Colegas

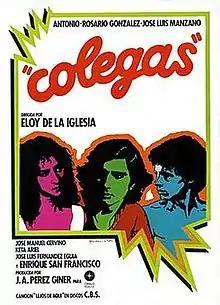
Theatrical release poster

Colegas is a 1982 Spanish quinqui film written and directed by Eloy de la Iglesia. It stars José Luis Manzano, Antonio Flores and Rosario Flores.